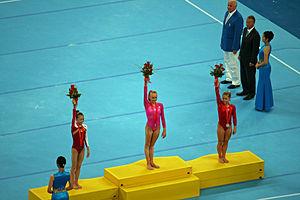
2008 OG - podium, Nastia Liukin and Shawn Johnson win the Women's Overall Gold and Silver medals respectively